February 26 incident

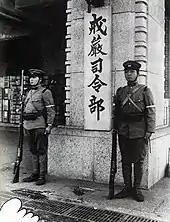
Martial Law Headquarters

Two other developments deepened the rebel officers' impression that their uprising had succeeded. At 15:00, shortly before the Minister of War's message was released, Kashii, acting as commander of the Tokyo garrison, ordered a state of in the 1st Division's operational area, which included the area being occupied by the rebel troops. That had the effect of formally placing the rebel troops within the chain of command under Lieutenant General Takeo Hori's 3rd Infantry Regiment. Hori placed them under Colonel Satoshi Kofuji and charged them with maintaining law and order in their area. Thus, the rebel officers were no longer acting illegally by occupying their positions. As with the earlier Minister of War's Proclamation, the order was later justified as an attempt to convince the rebel officers to end their occupation. The officers were, however, encouraged by the act and convinced that they were on the verge of success.